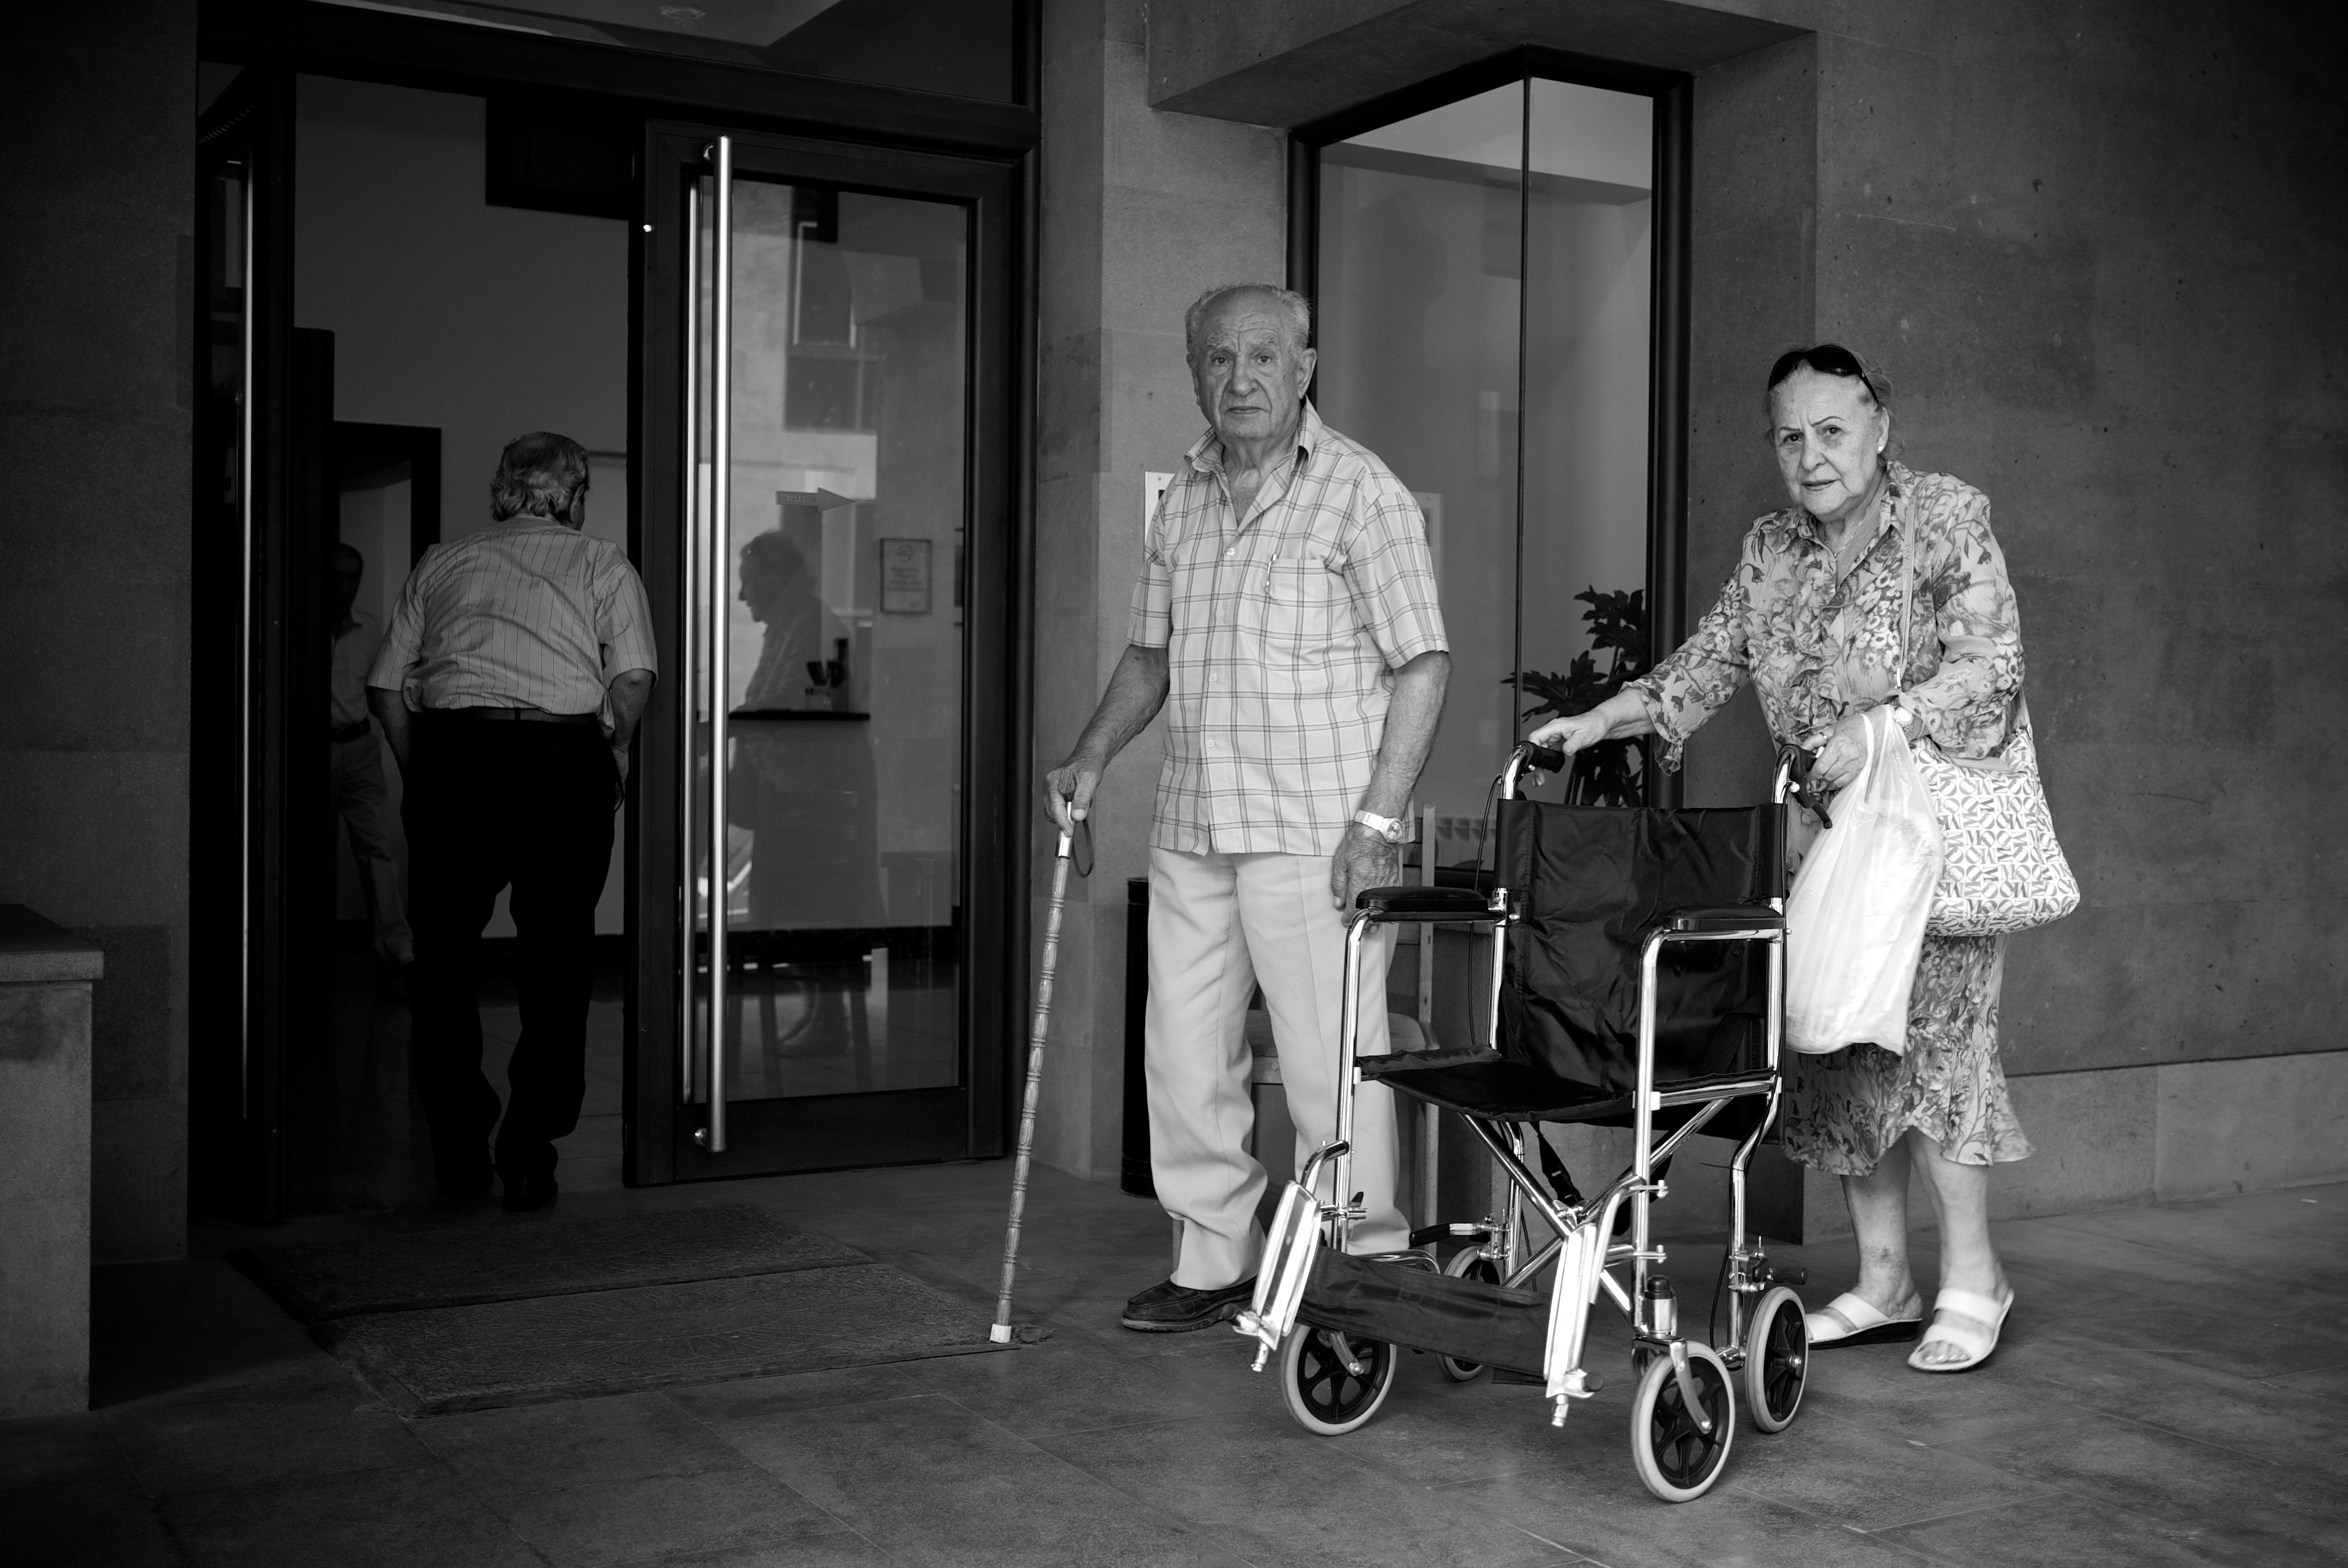
man, black and white, white, street, photography, ebook, training, black, monochrome, streetphotography, flickr, thomas, video, olympus, photograph, omd, fuji, leica, monochrom, leuthard, hcb, thomasleuthard, streettogs, monochrome photography, human positions